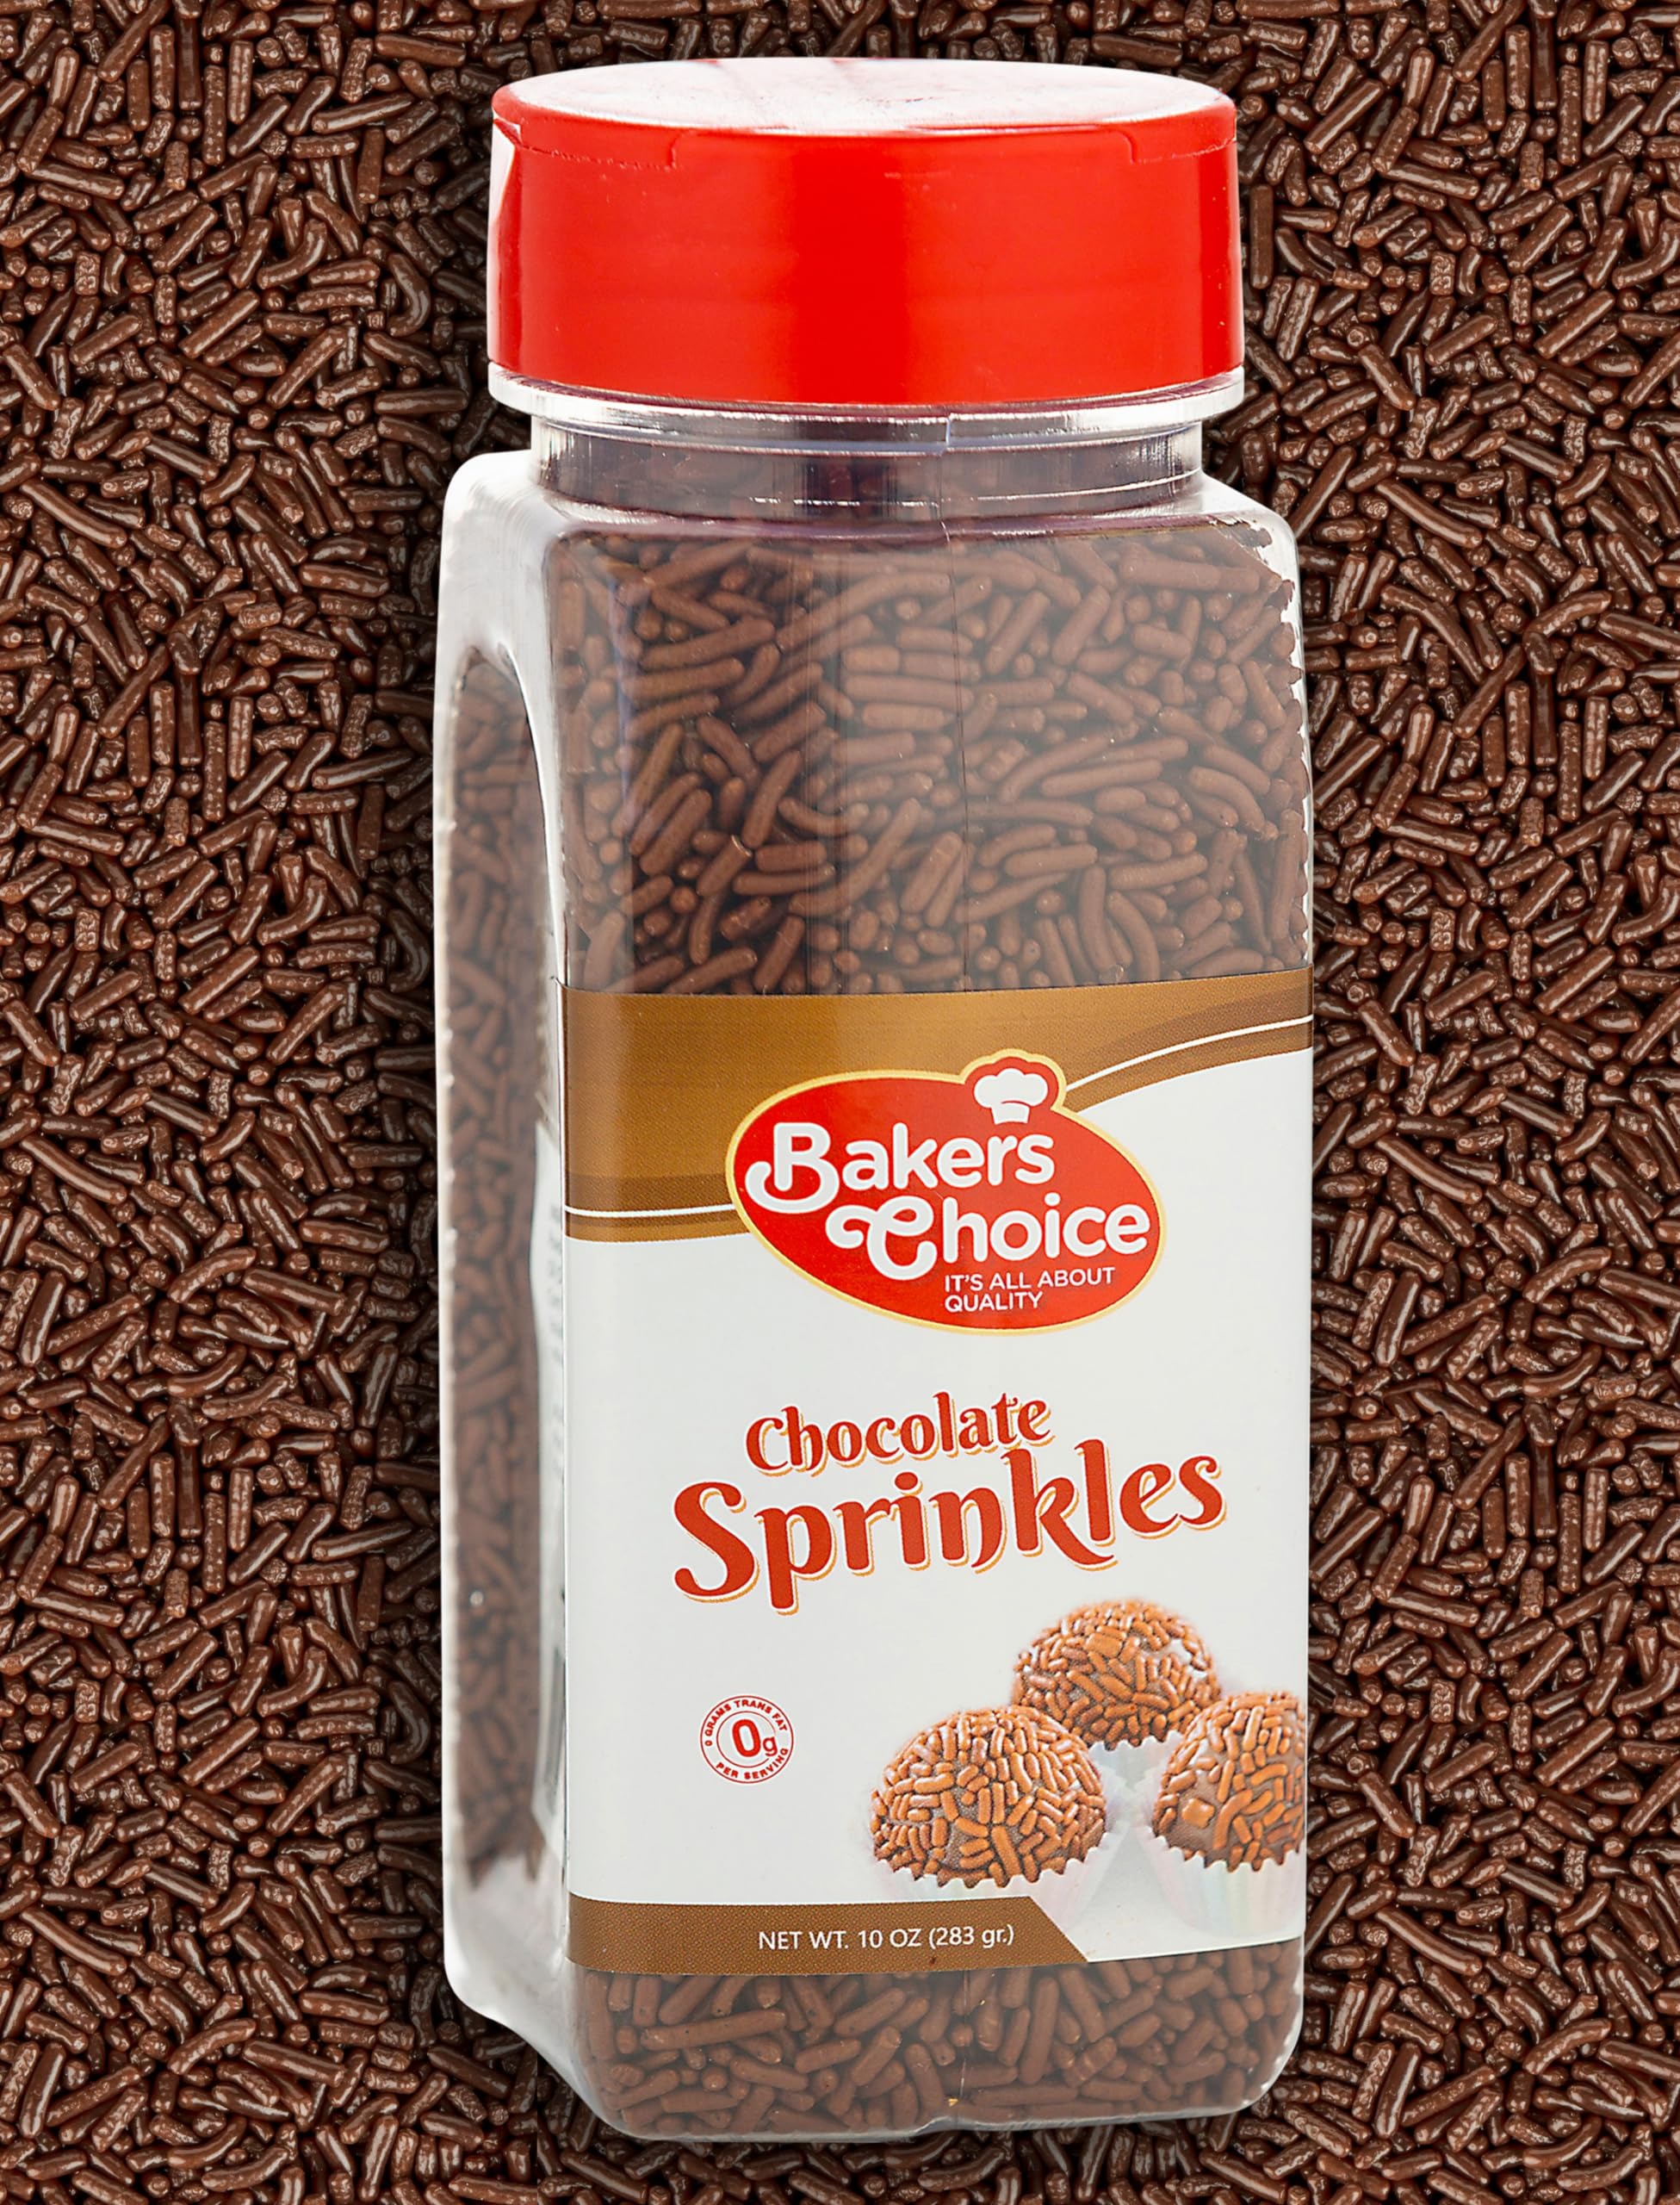
Item Name: Bakers Choice Chocolate Sprinkles for Ice Cream Toppings - Chocolate Jimmies Sprinkles for Baking - Dairy Free, Kosher 10 oz.
Bullet Point 1: BAKING SPRINKLES: Add our delicious sprinkles for baking to your batters and doughs. Create masterpieces with our sprinkles for cake decorating. Use it as toppings for pancakes, cake, cupcake or cookies.
Bullet Point 2: ICE CREAM TOPPING: Our gourmet ice cream sprinkles are the perfect addition for all your ice cream sundae toppings. Sprinkle them over syrups, sauces, whipped cream and other garnishments to add a touch of added flavor, a pop of color and tasty crunch.
Bullet Point 3: EASY TO USE: The two sided sprinkle top lid makes it easy to pour or shake our fancy sprinkles over foods and desserts without making a mess. The perforated and wide opening makes it’s easy for kids to use too. Resealable container keeps our ice cream and cake sprinkles fresh always!
Bullet Point 4: QUALITY PRODUCTS: Baker’s Choice premium quality baking ingredients provide the best flavor and taste. We search around the world for unique flavors to help make your baked goods taste spectacular!
Bullet Point 5: KOSHER: Our jimmies sprinkles are certified kosher by STAR K and NSK. They are Non Dairy, Trans Fat Free and Vegan.
Product Description: Sprinkle some sugar on your favorite desserts! <b>Baker’s Choice Sprinkles</b> add flavor, texture and color to your favorite sweets. With our wide variety of sprinkles to choose from you can make all of your homemade goodies just the way you like. Add vibrant colors with our rainbow sprinkles or satisfy your chocolate cravings with our chocolate sprinkles. Ice cream and sundaes aren’t complete without our gourmet sprinkles and our sprinkle top makes it easy to pour over frozen desserts. Add them to recipes for cakes, cookies, pancakes, muffins, cupcakes and other baked goods.<p><b>AVAILABLE COLORS:</b></p><p> Chocolate Sprinkles (10 oz.)<br /> Rainbow Colored Sprinkles (10 oz.)<br /> Rainbow Non Pareils (12 oz.)<br /> Blue Sprinkles (2.8 oz)<br /> Green Sprinkles (2.8 oz)<br /> Orange Sprinkles (2.8 oz)<br /> Pink Sprinkles (2.8 oz)<br /> Pink Sprinkles (2.8 oz)<br /> Red Sprinkles (2.8 oz)<br /> White Sprinkles (2.8 oz)<br /> Yellow Sprinkles (2.8 oz)<br /> White Sugar Pearls (3 oz.)<br /> Pink Sugar Pearls (2.8 oz)<br /> Blue Sugar Pearls (2.8 oz)<br /> Pink Sugar Sparkles (2.8 oz)<br /> Blue Sugar Sparkles (2.8 oz)<br /> White Pearl Sprinkles (2.8 oz)</p><p><b>PERFECT FOR SPECIAL OCCASIONS</b></p><p>Decorate desserts for holidays and special occasions. They’re ideal for decorating cakes, cookies, brownies, cake pops, donuts, pretzels, candied apples and so much more! Instantly add fun flavor to your traditional dessert dishes. The flip top bottle features two openings that make shaking and pouring easy. When you finish treats with these sprinkles it makes them irresistible.</p><p><b>ABOUT US</b></p><p>At Baker’s Choice, we believe it’s all about quality. Established in 1997, we’ve been working hard to provide ready-made baking ingredients for our customers. We source the globe for a unique variety of premium quality ingredients to make our toppings and dessert decorations. You can count on our fresh ingredients to make your signature treats even more delicious. </p>
Value: 10.0
Unit: Ounce

Price: 18.38